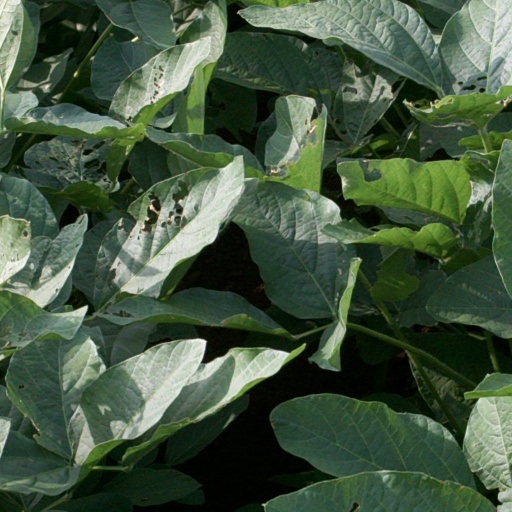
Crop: soybean